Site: brandenburg
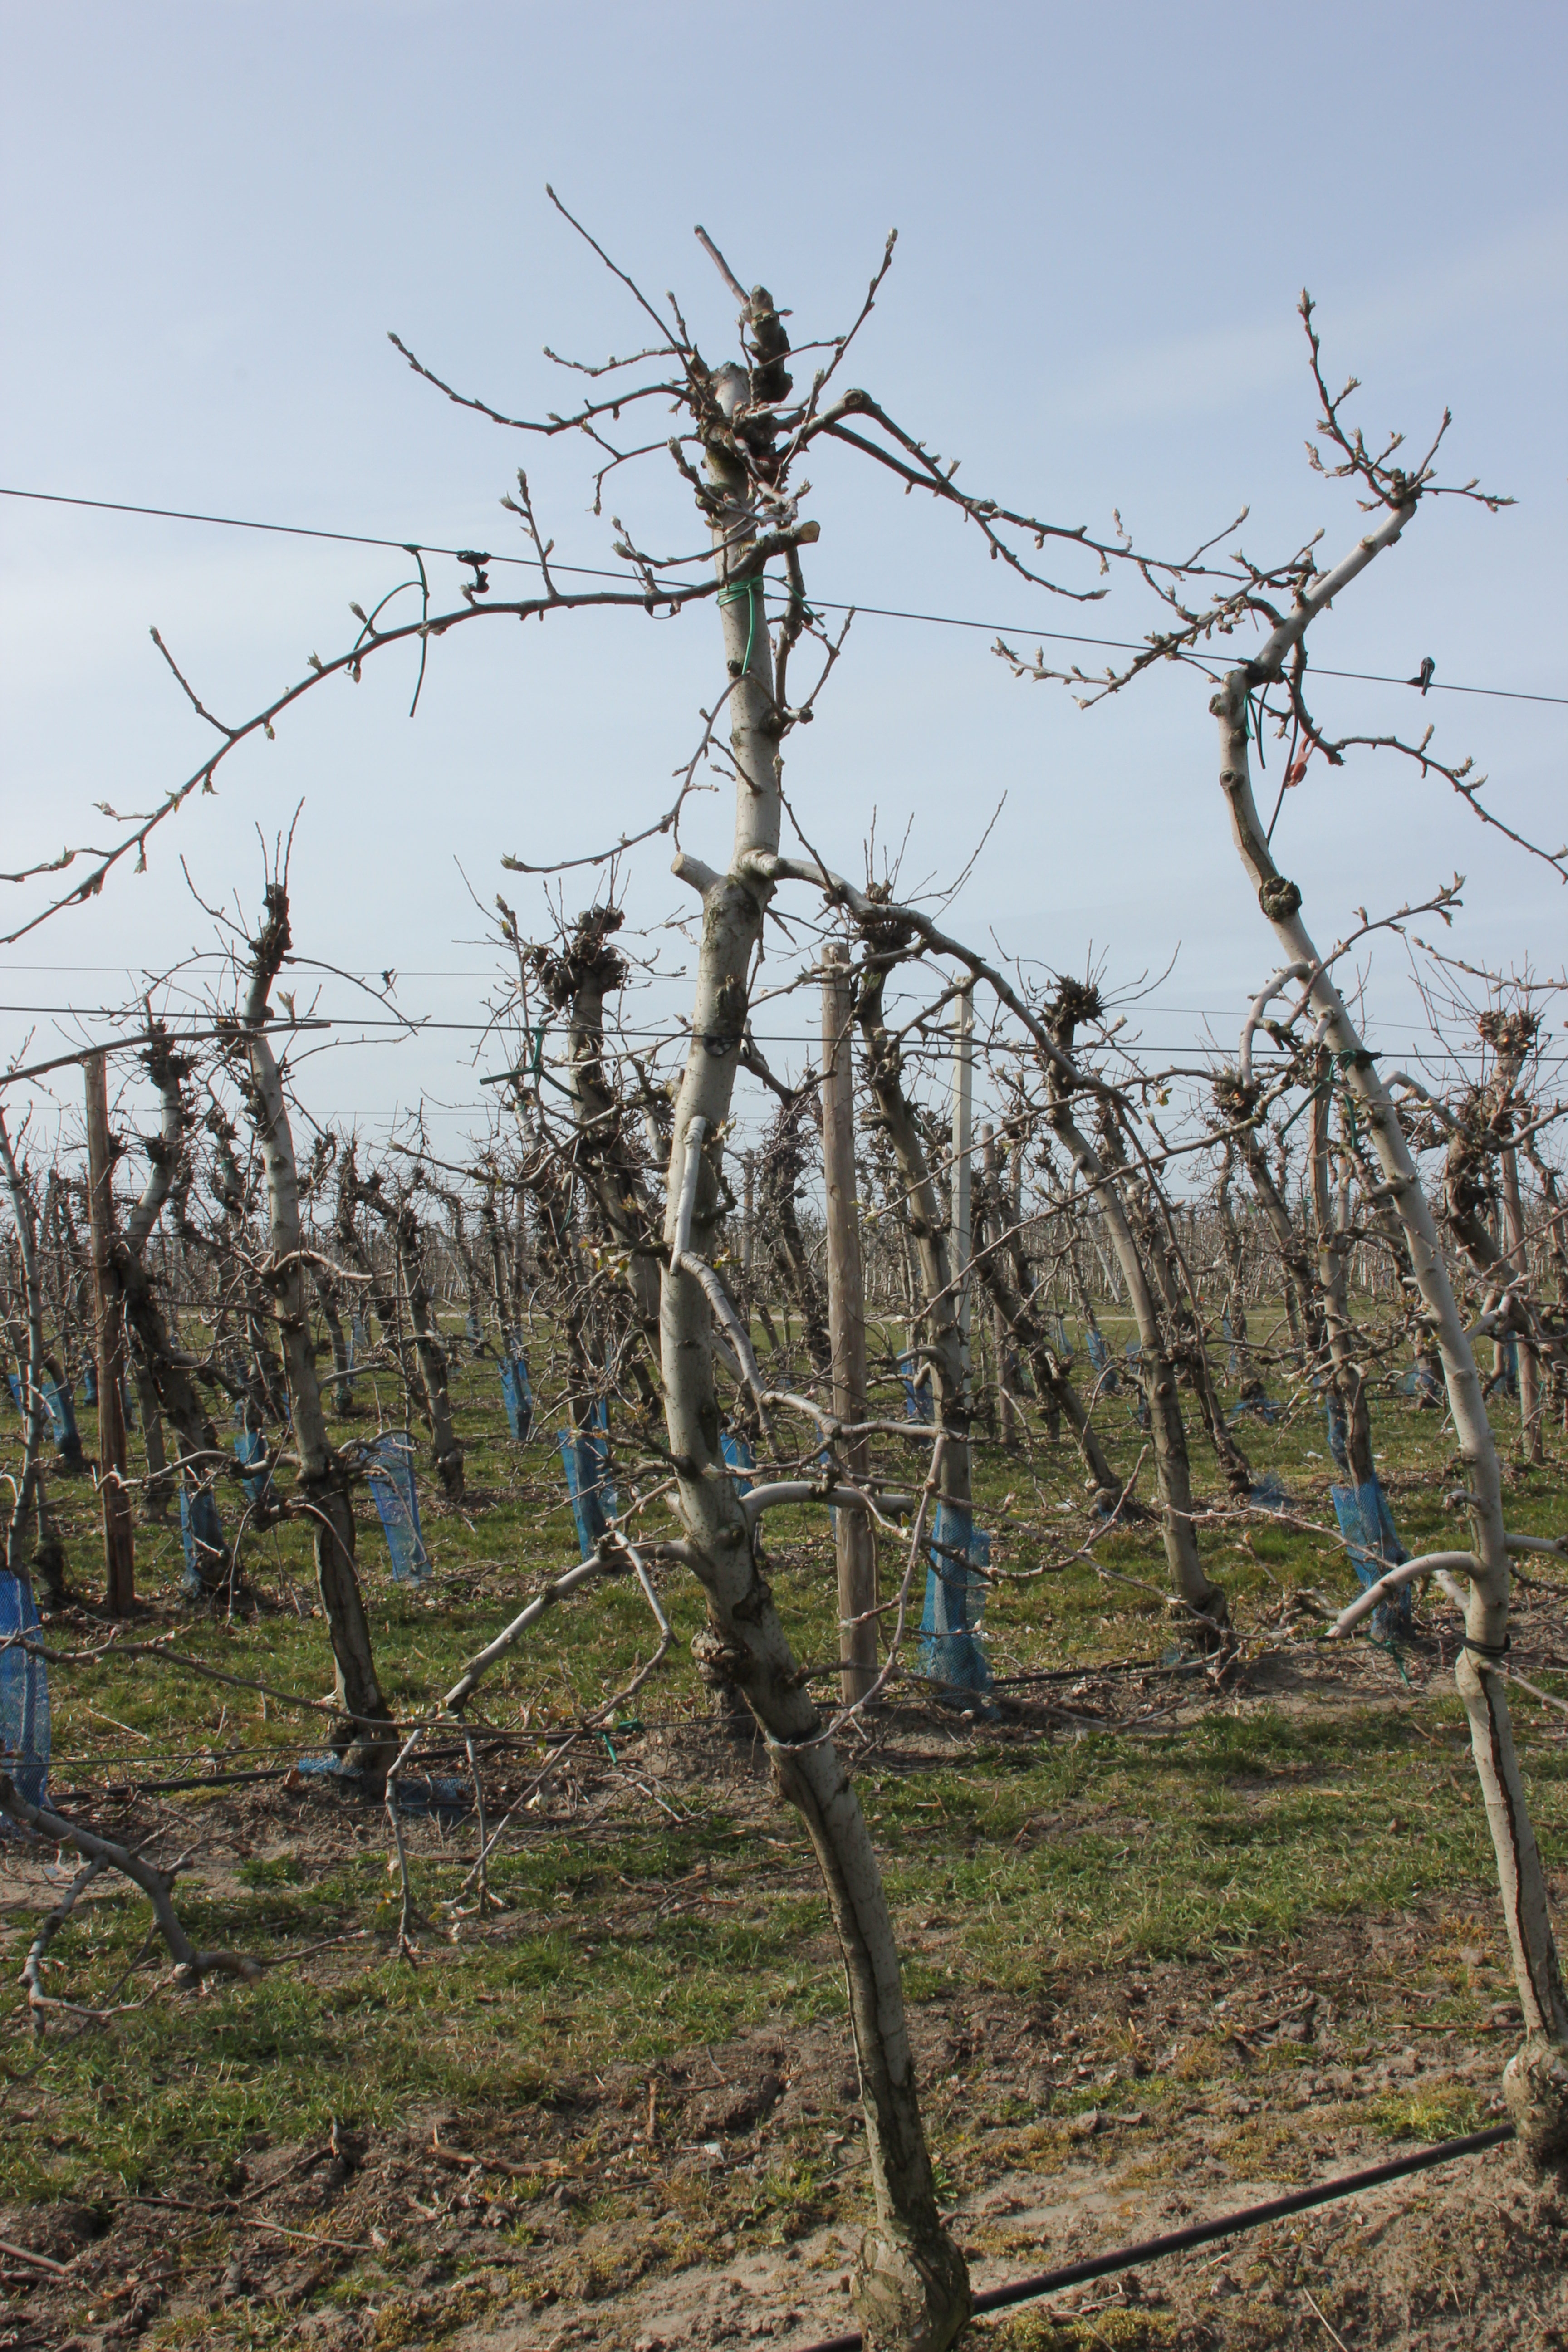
Growth stage (BBCH 54): Inflorescence emergence